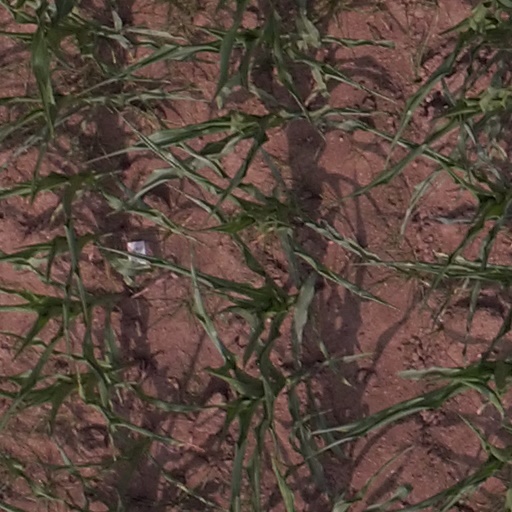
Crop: maize; corn